William Browder (mathematician)

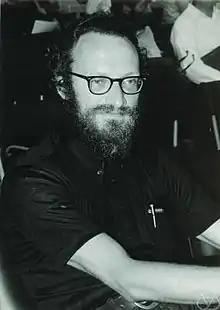
Browder in 1970

William Browder (January 6, 1934 – February 4, 2025) was an American mathematician, who specialized in algebraic topology, differential topology and differential geometry. He served as president of the American Mathematical Society from 1989 to 1991.